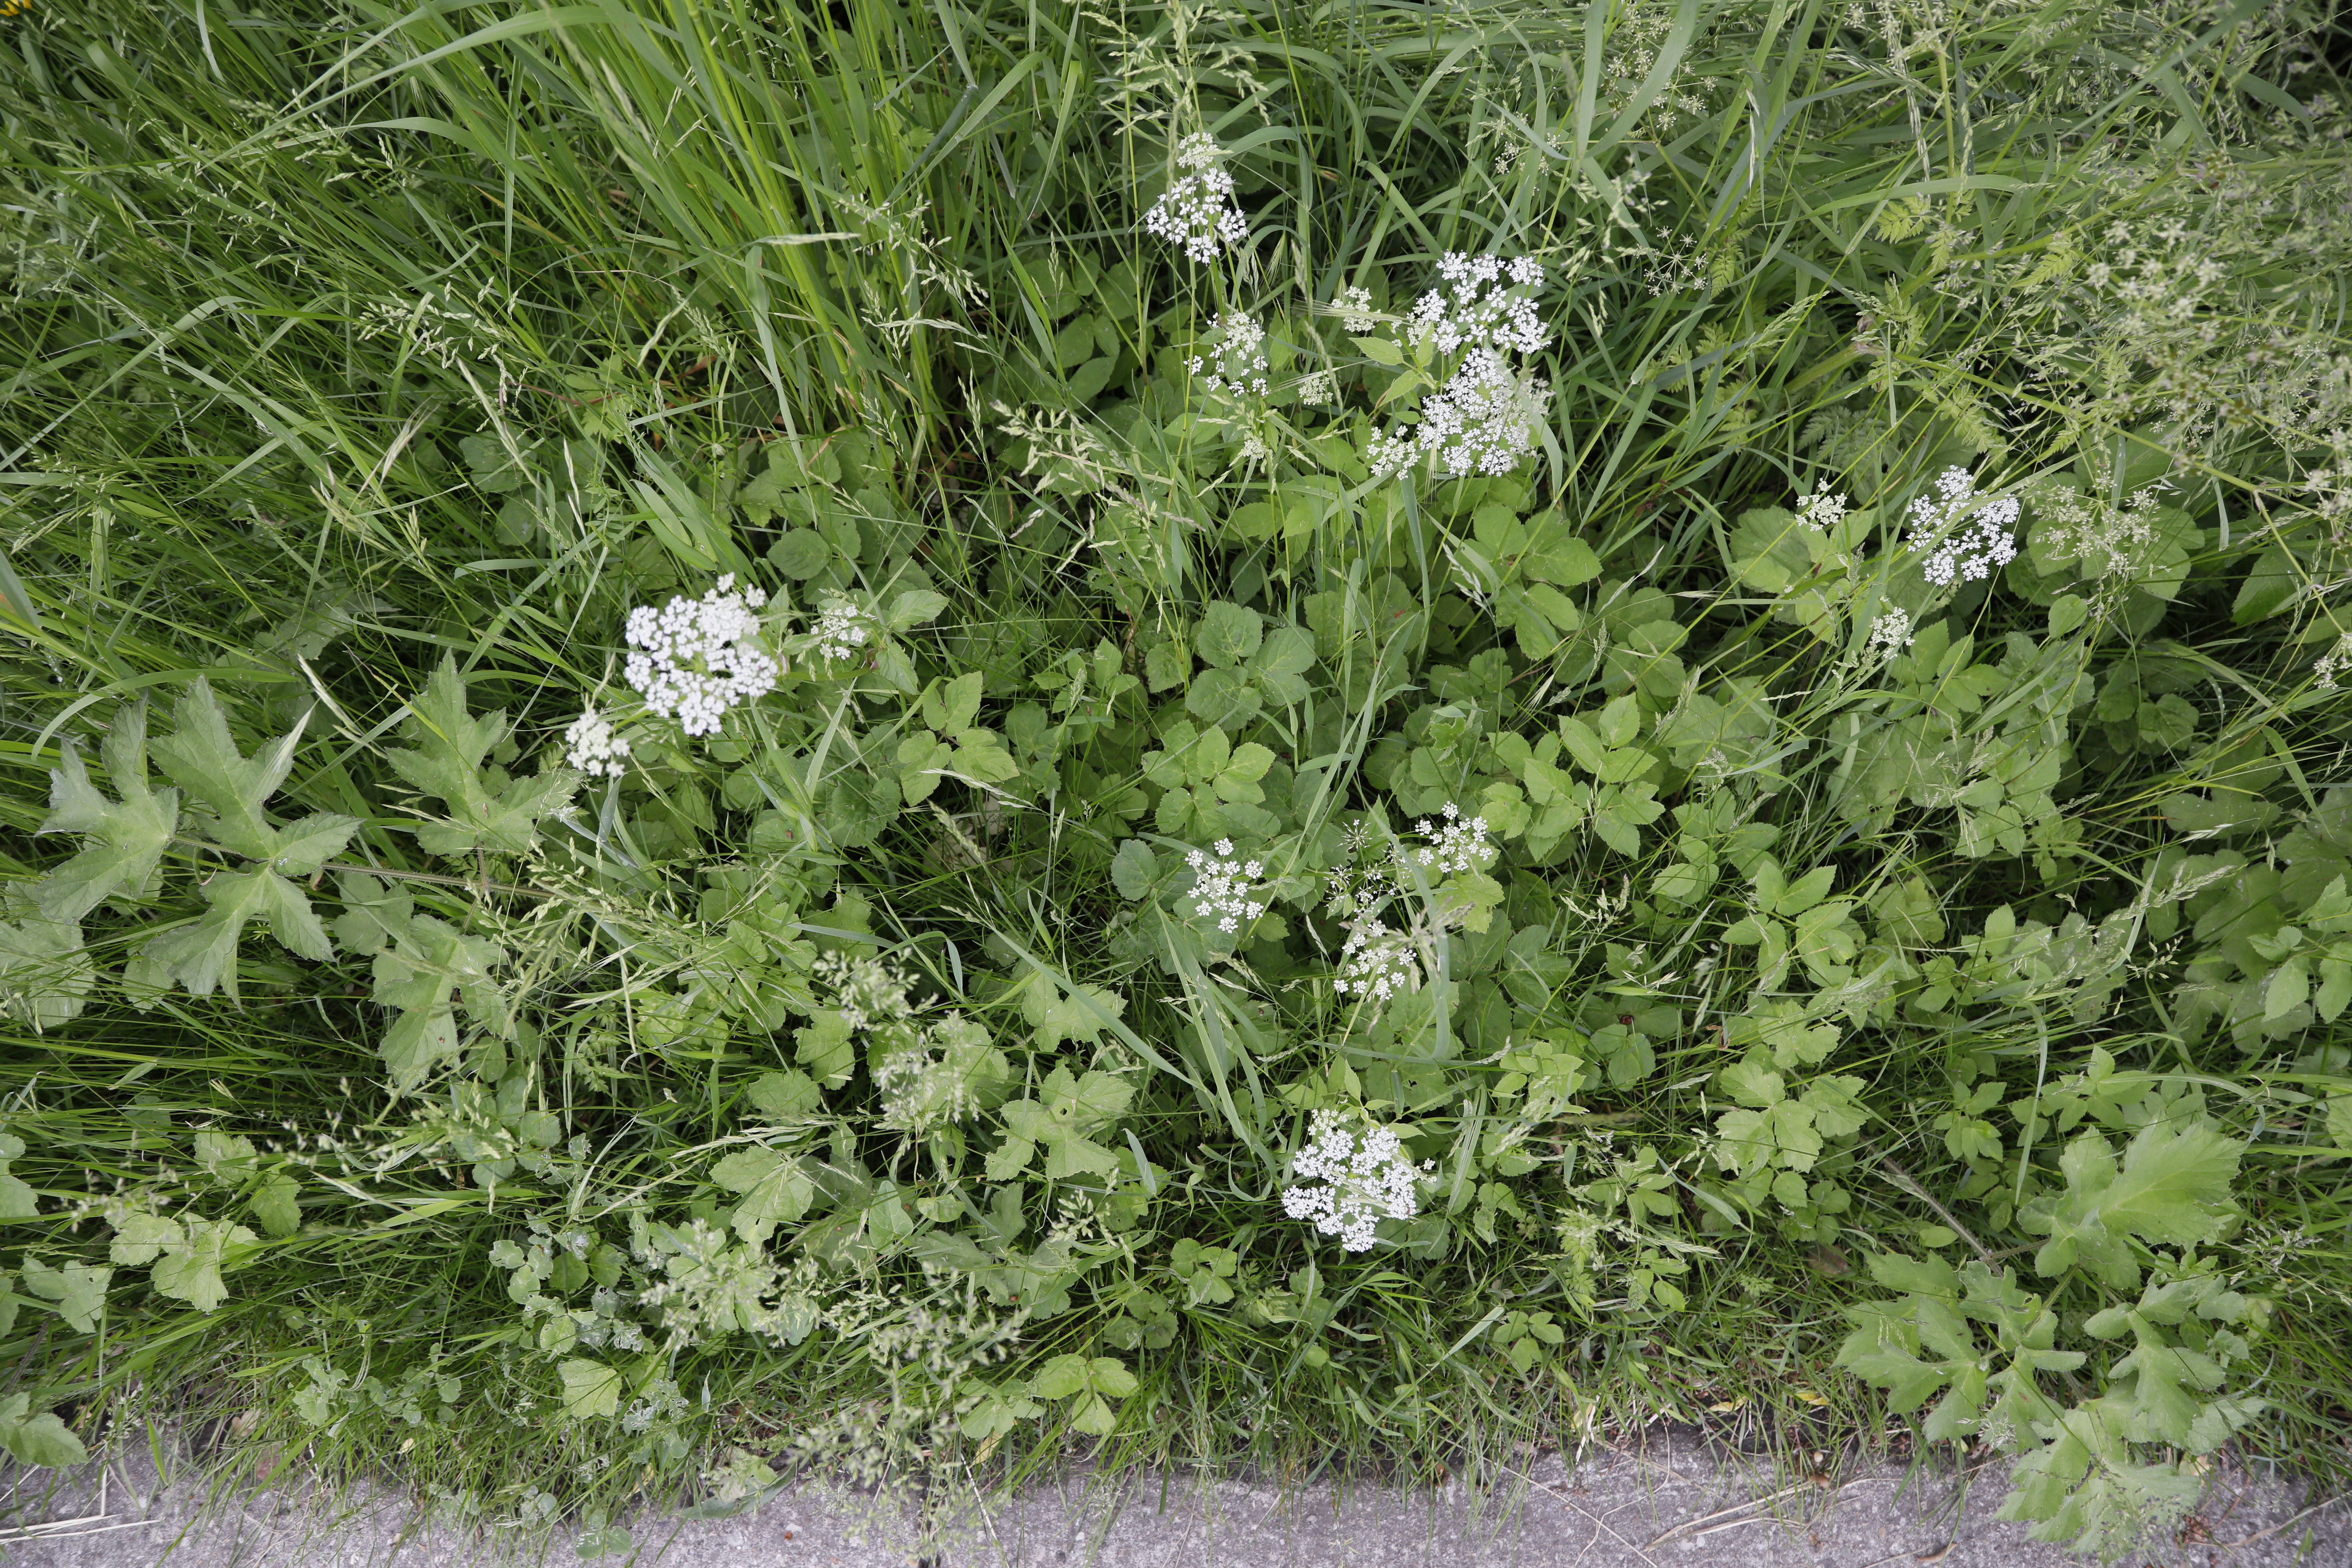
Plant species: Aegopodium podagraria